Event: Nepal Earthquake
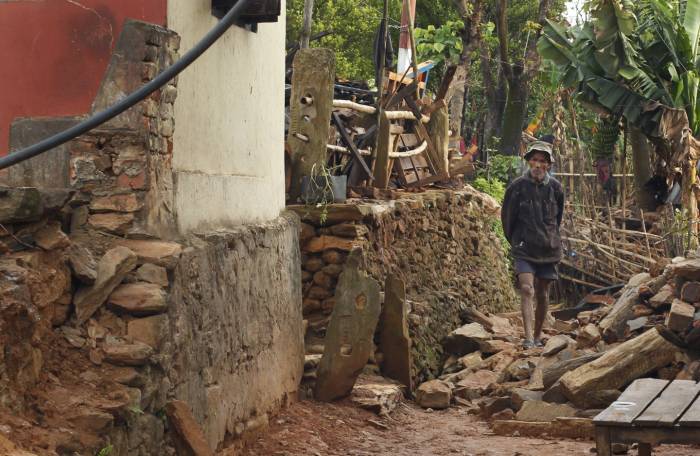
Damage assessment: damage